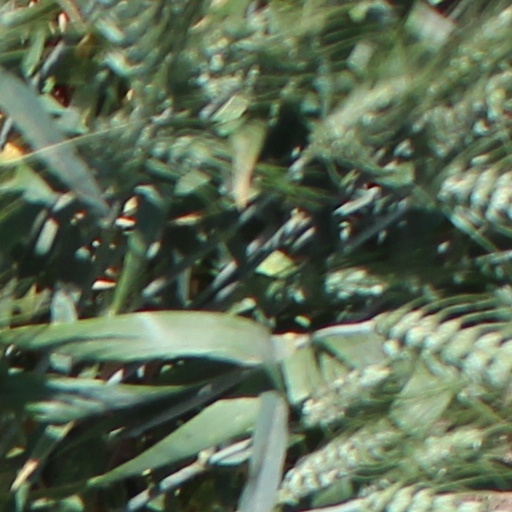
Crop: wheat